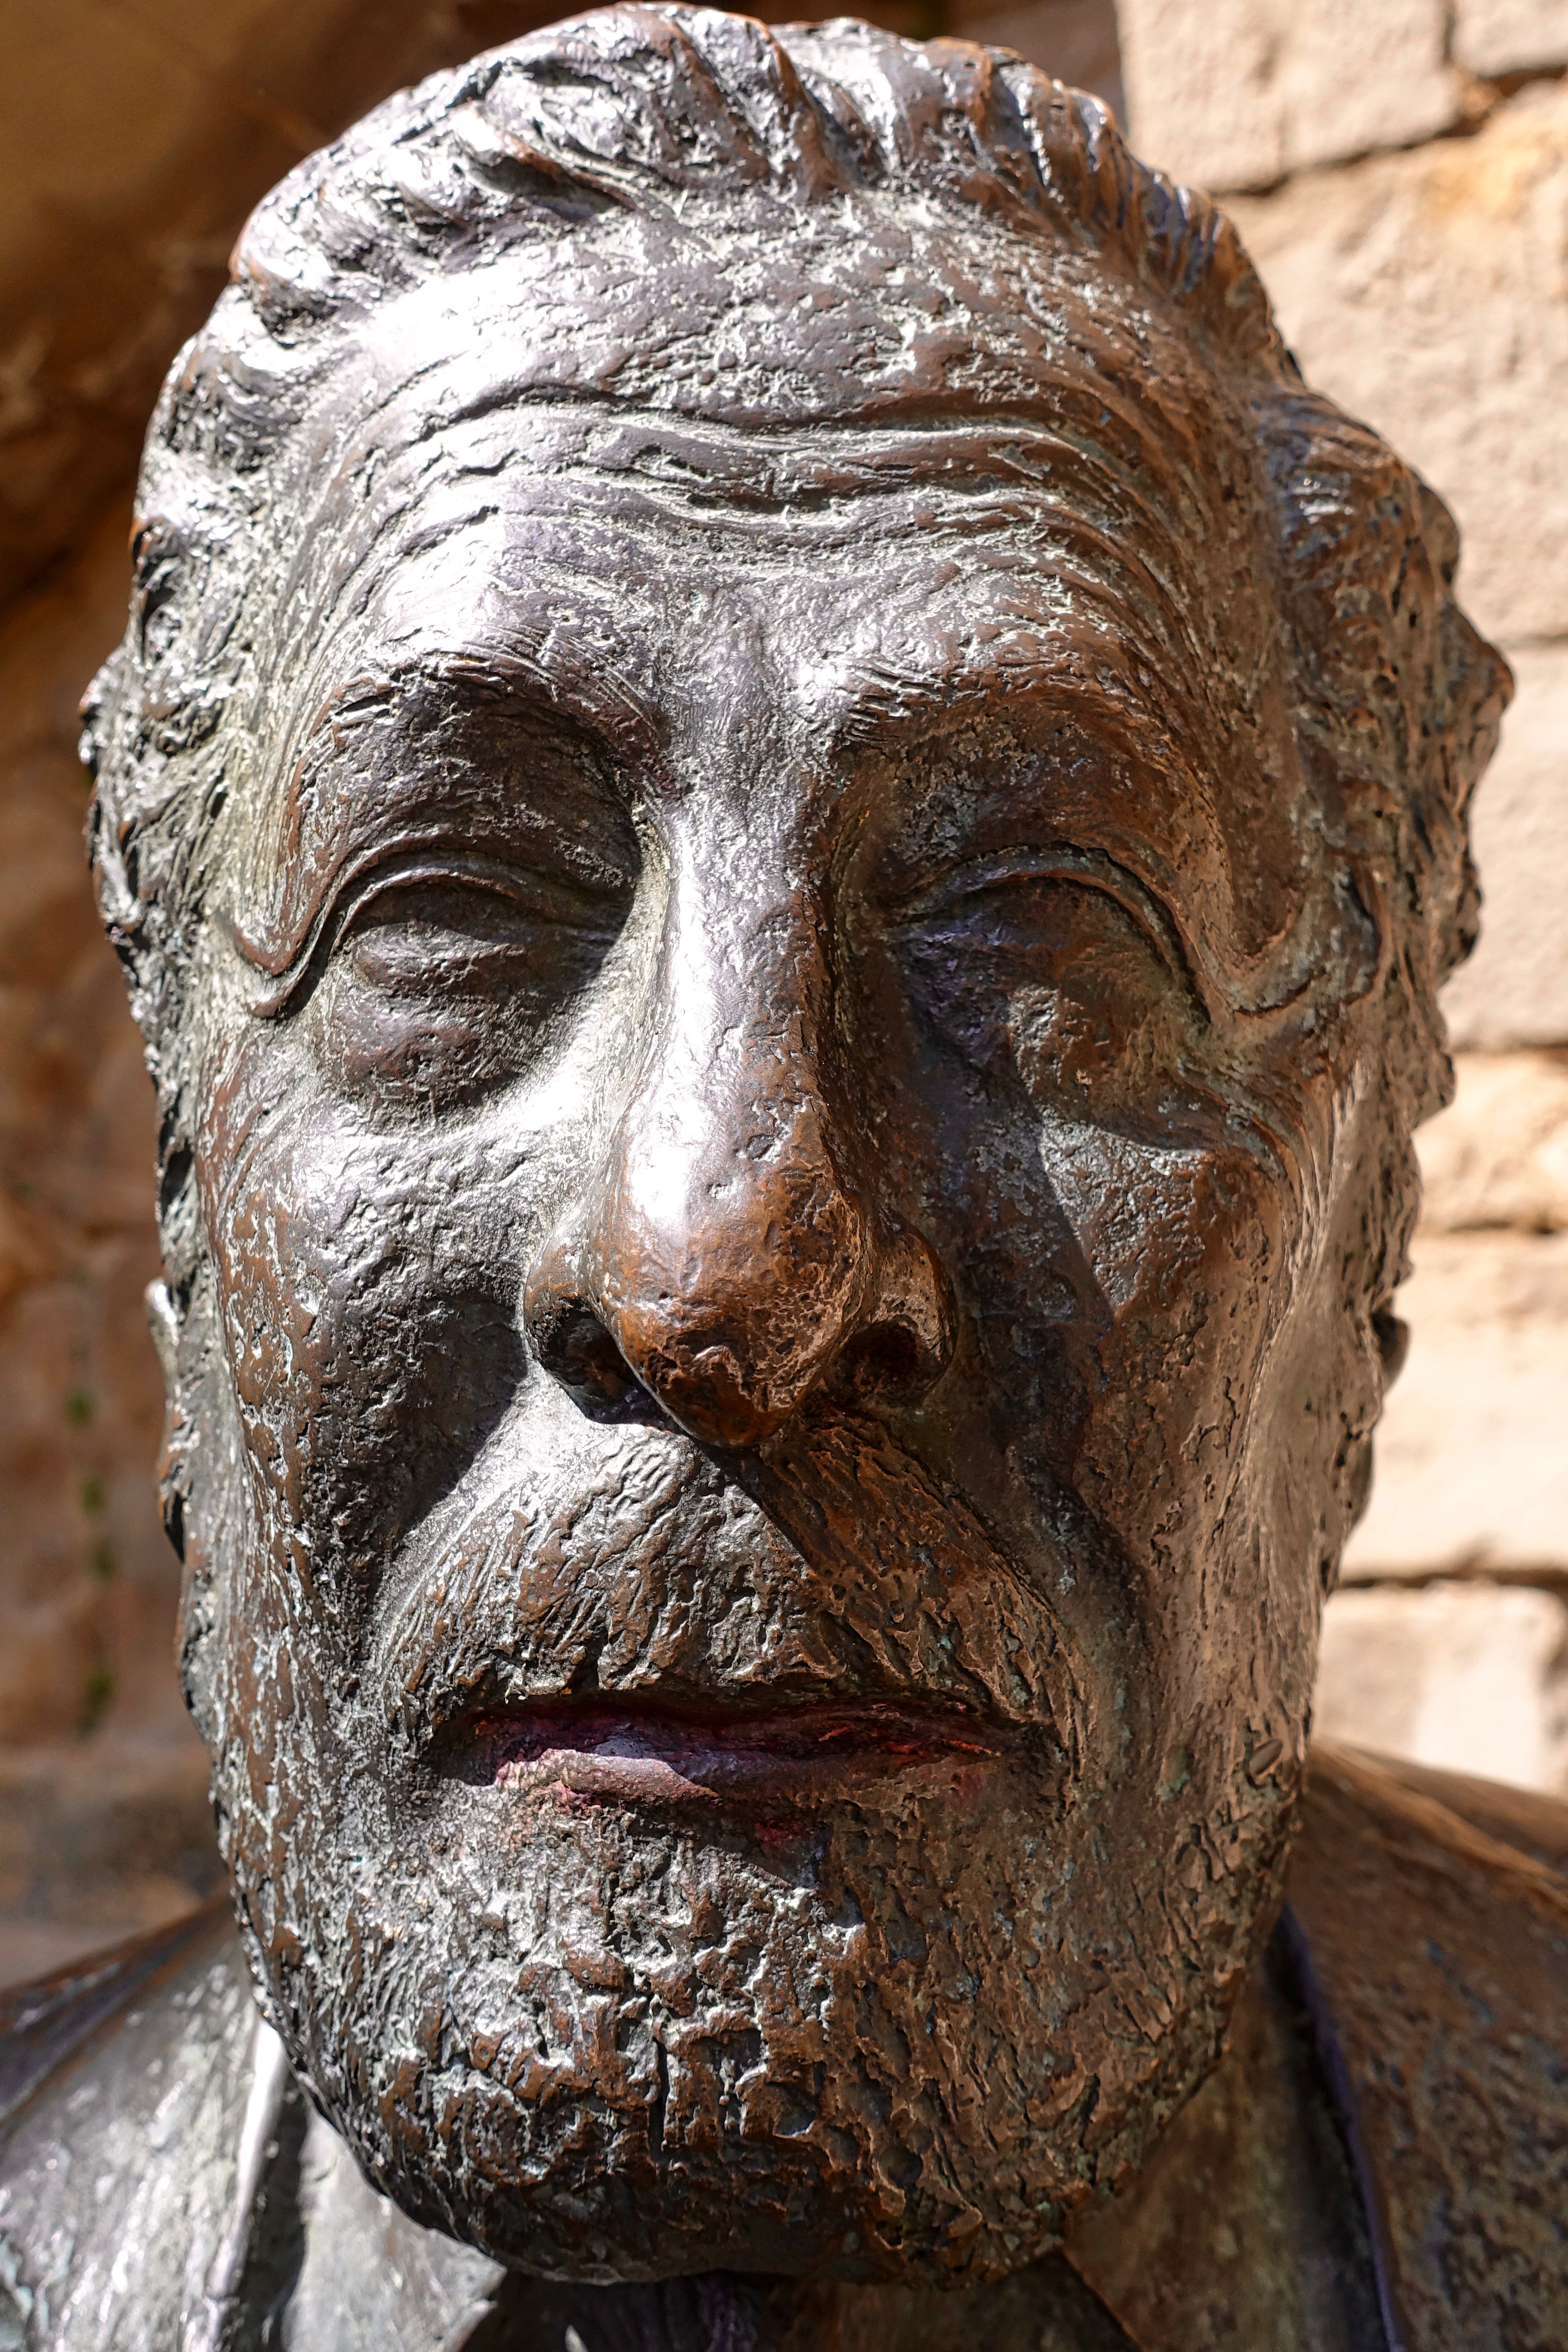
monument, statue, sculpture, art, temple, head, bronze, image, carving, director, ancient history, sos del rey catolico, luis garc a berlinga